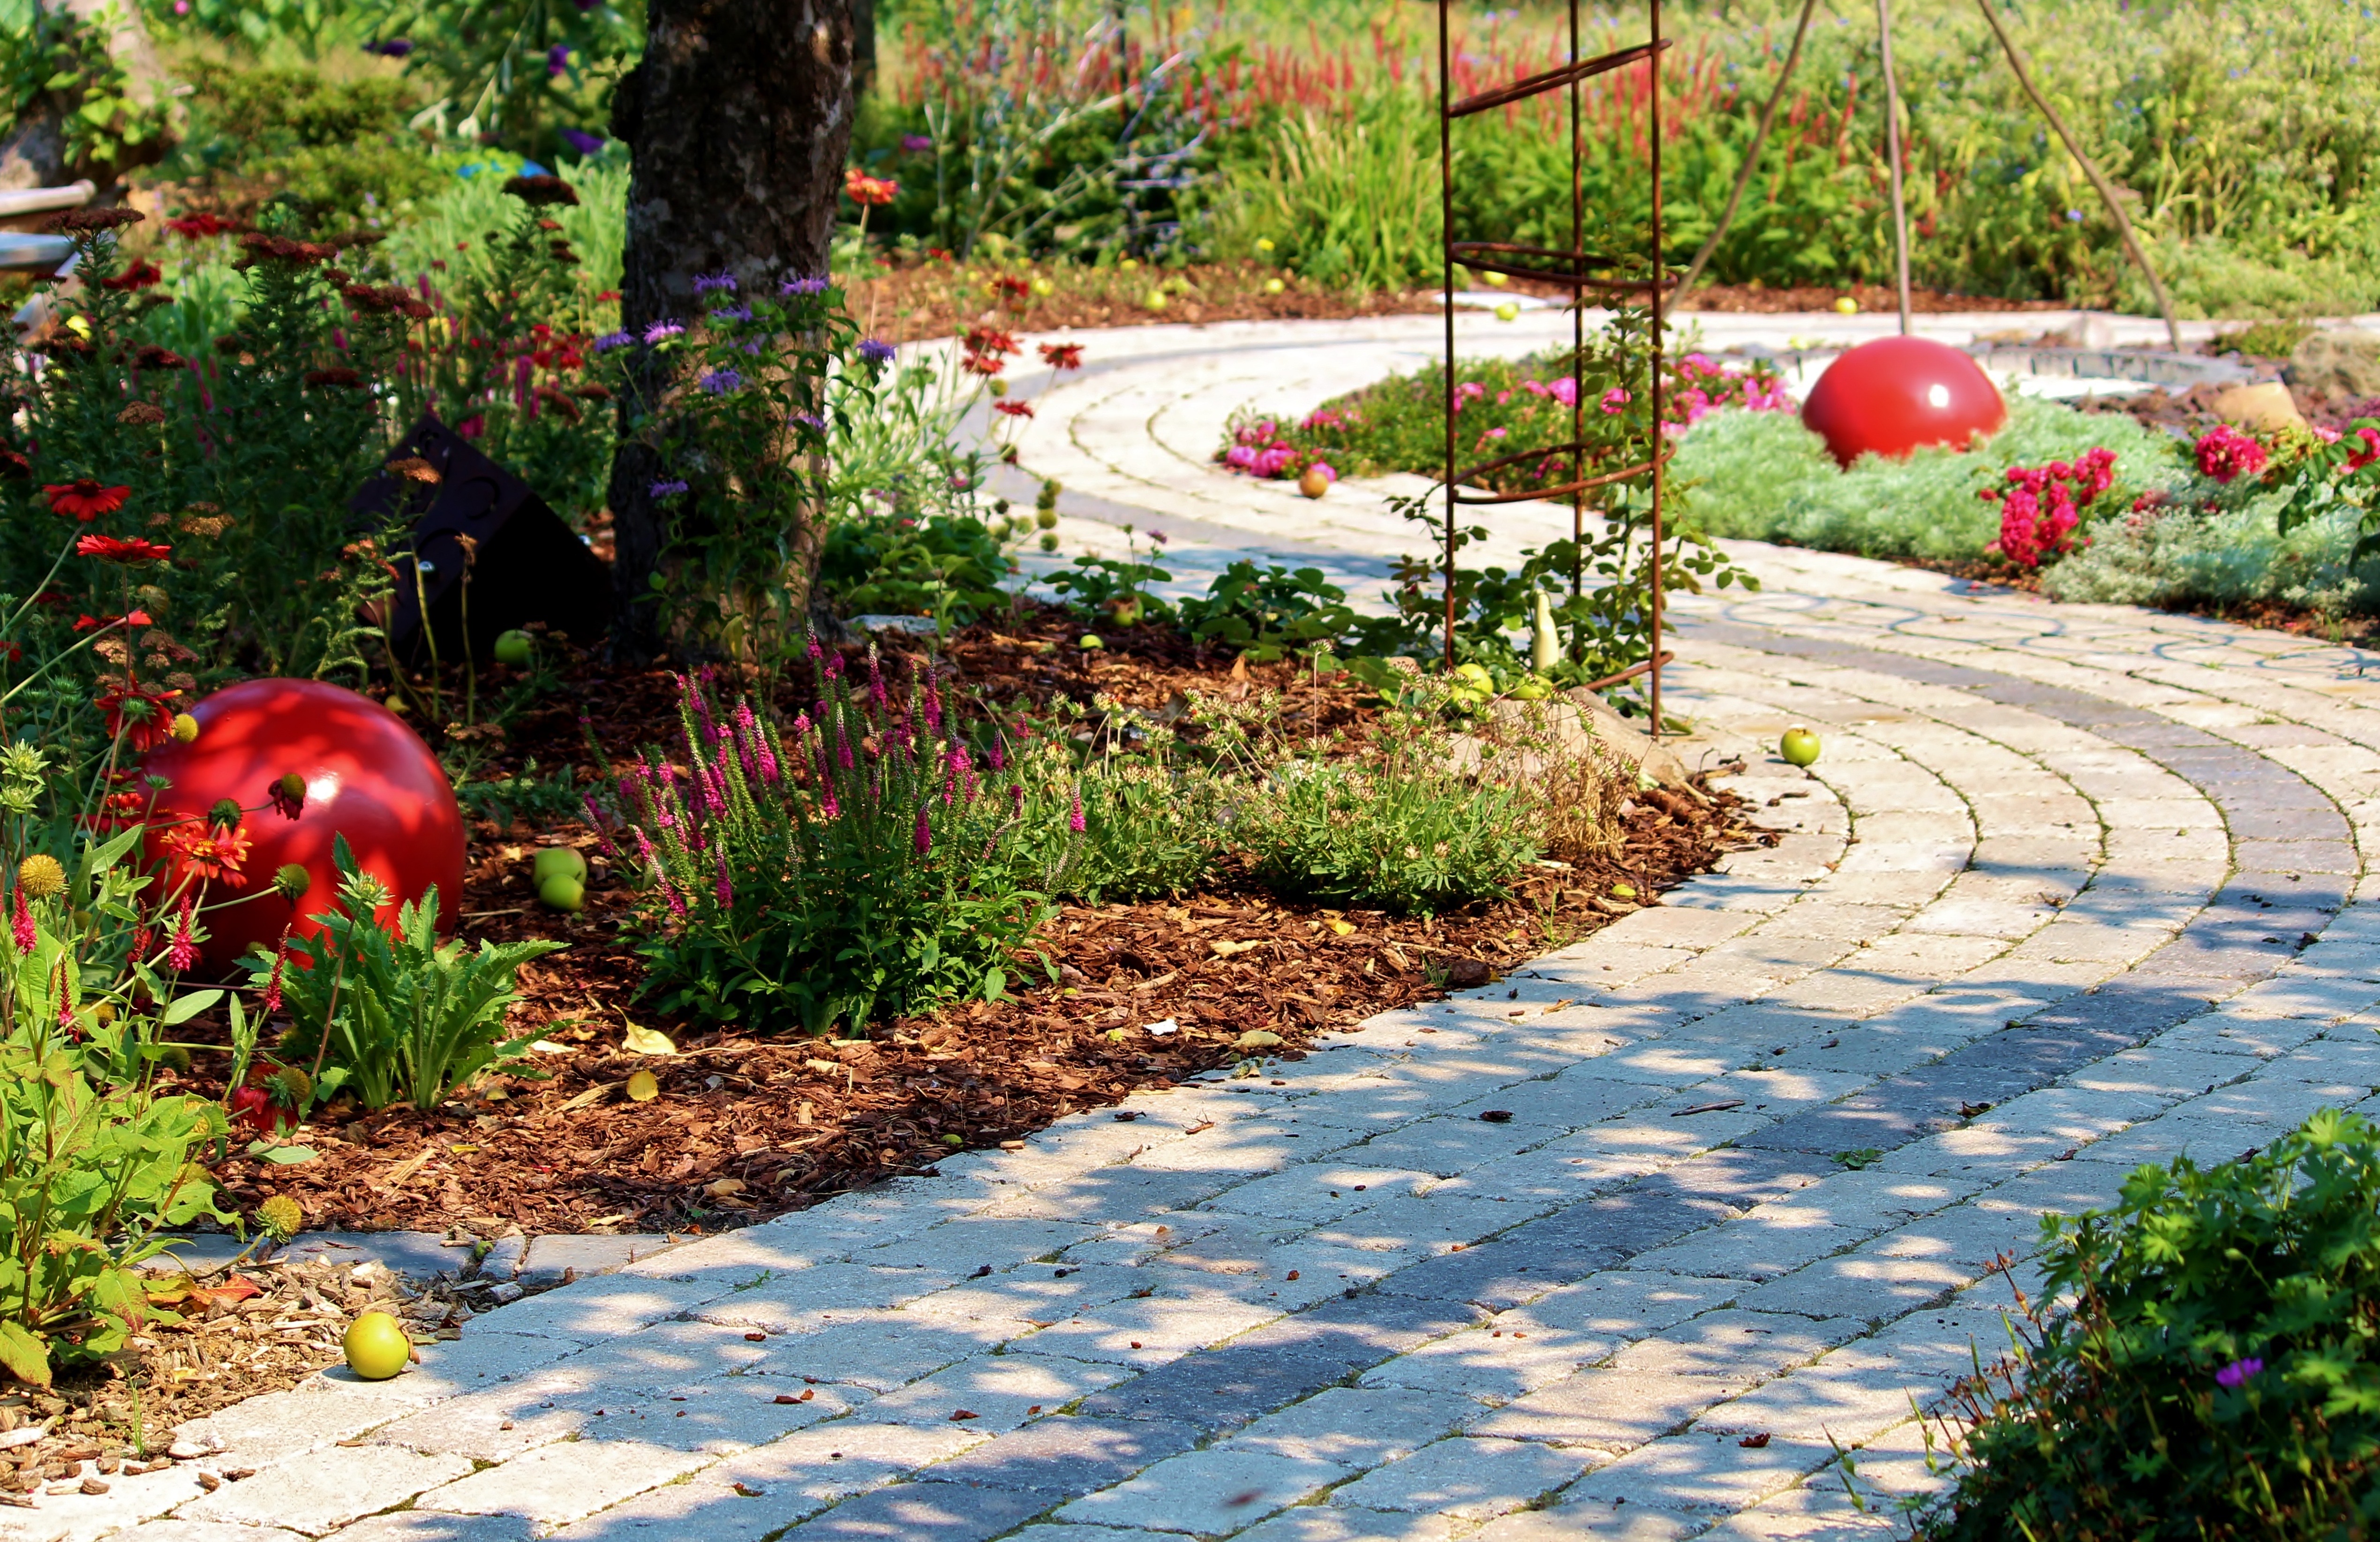
landscape, nature, lawn, flower, bloom, walkway, pond, decoration, red, color, backyard, romance, romantic, garden, wild flower, terracotta, flowers, windfall, patch, landscaping, courtyard, ball, yard, away, late summer, devoured, chaff, outdoor structure, landscape architect